Ancient Greek cuisine

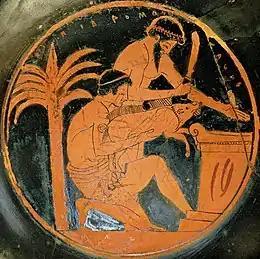
Sacrifice; principal source of meat for city dwellers — here a boar; tondo of an Attic kylix by the Epidromos Painter, c. 510–500 BCE, Louvre.

In the 8th century BCE, Hesiod describes the ideal country feast in "Works and Days":